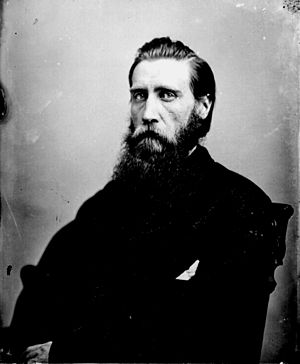
John Bell Hood
John Bell Hood var general i sydstatshæren under Den amerikanske borgerkrig. Han havde ry for at være modig og aggressiv i en grad, som til tider var overilet. Han var en af de bedste brigade- og divisionschefer i Sydstaternes hær, men blev stadig ringere, efterhånden som han blev forfremmet til at lede store, uafhængige hære, og hans karriere blev skæmmet af de afgørende nederlag ved Atlanta og i Franklin-Nashville kampagnen.